Samuel Croxall

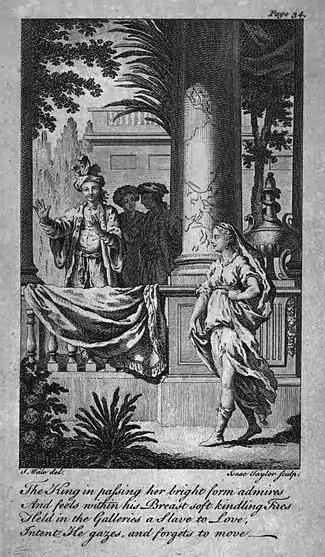
Isaac Taylor's illustration for "The Fair Circassian", 1765

Extracts from the first and second books of Ovid's "Fasti" were included in what was the nearest thing to a Collected Poems that Croxall ever published, the later editions of "The Fair Circassian", which contained a miscellany of other pieces. The reason why such learned fare appeared in the context of what are otherwise love poems is that both extracts deal with scenes of attempted rape described with bawdy relish: